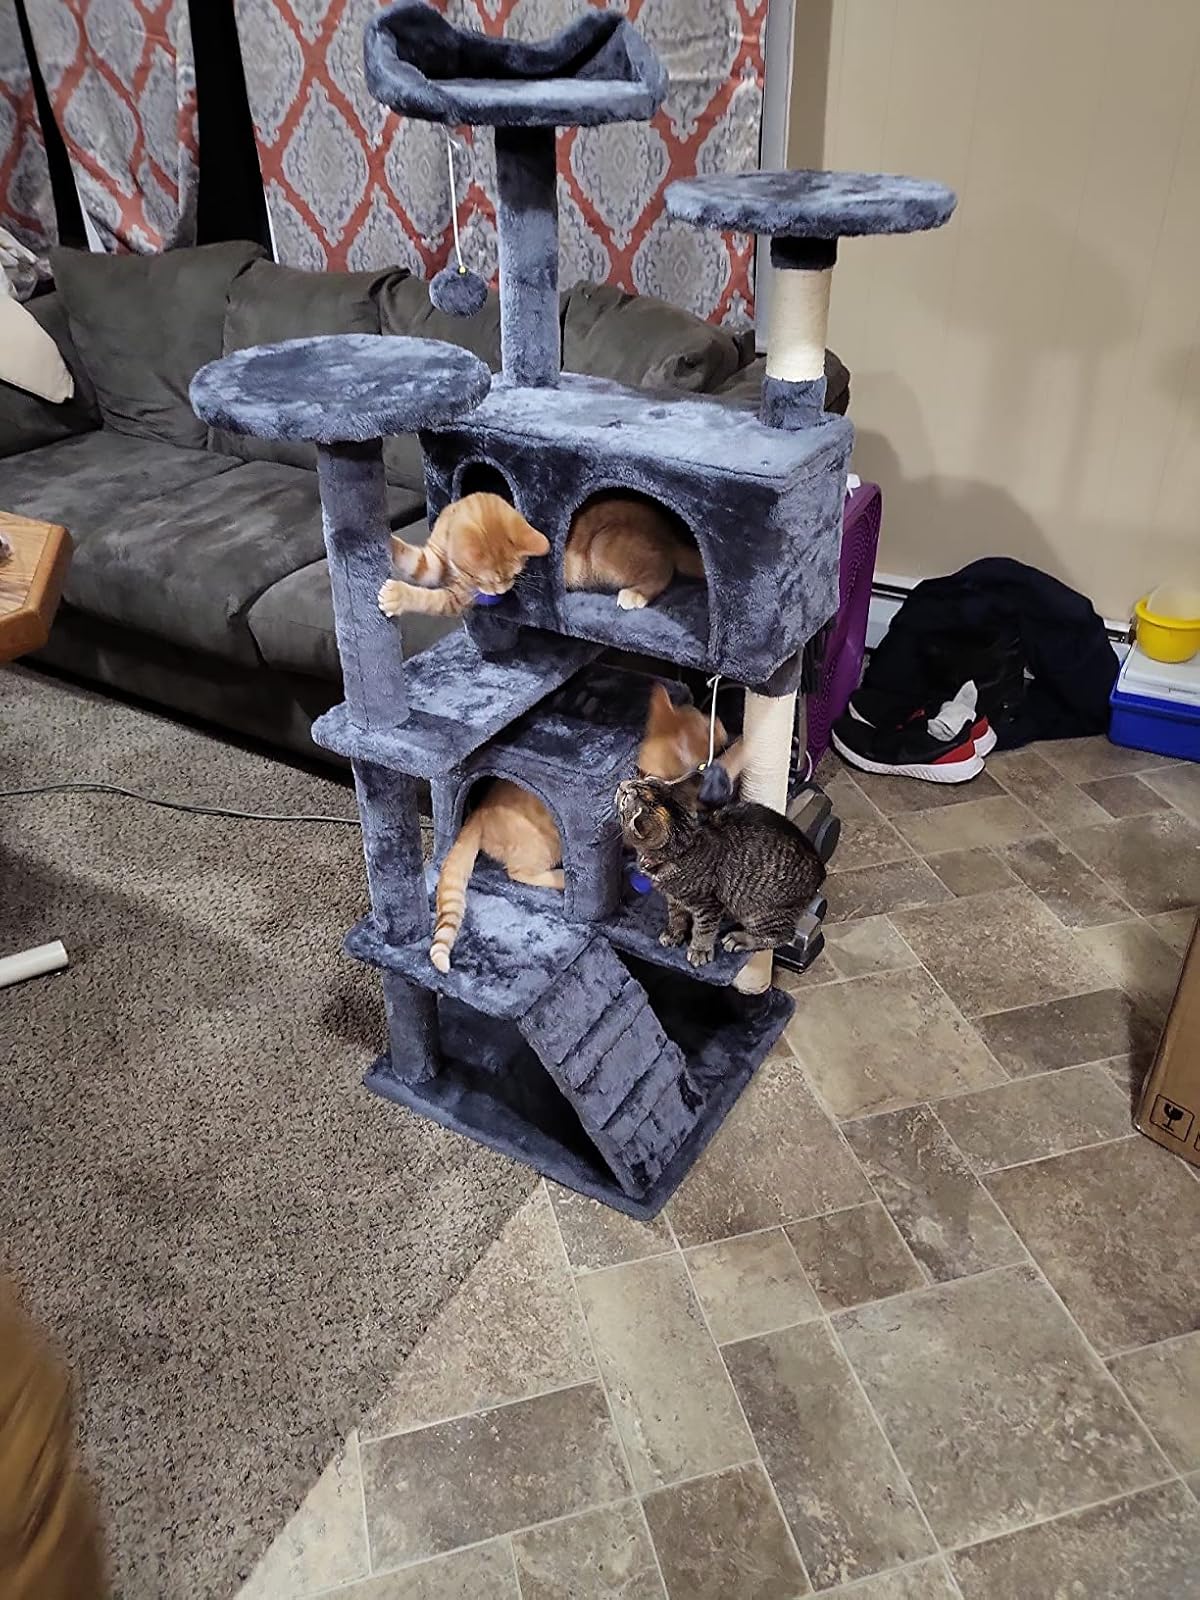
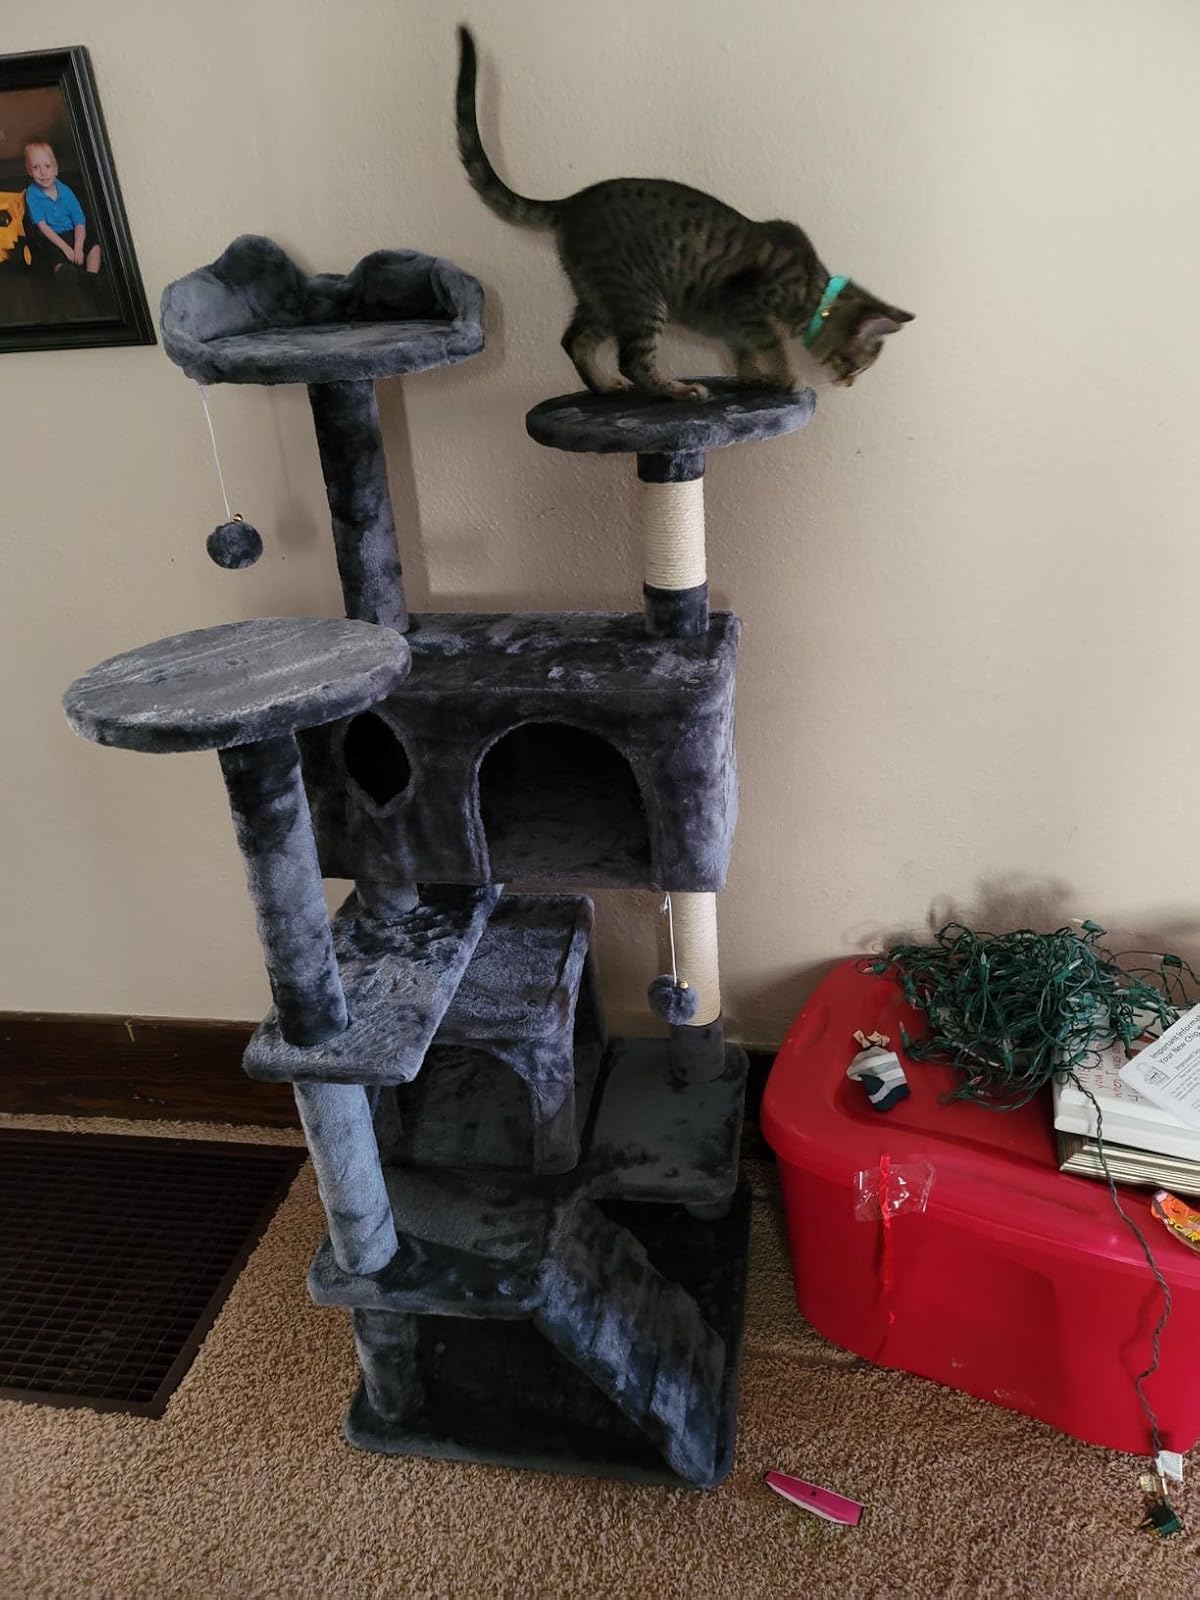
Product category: items_cat tree
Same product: yes